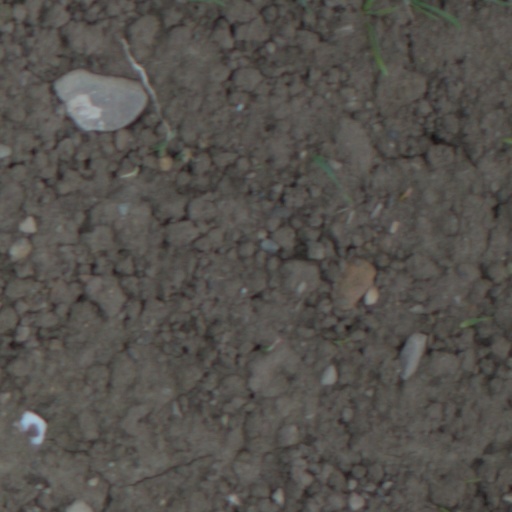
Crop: wheat